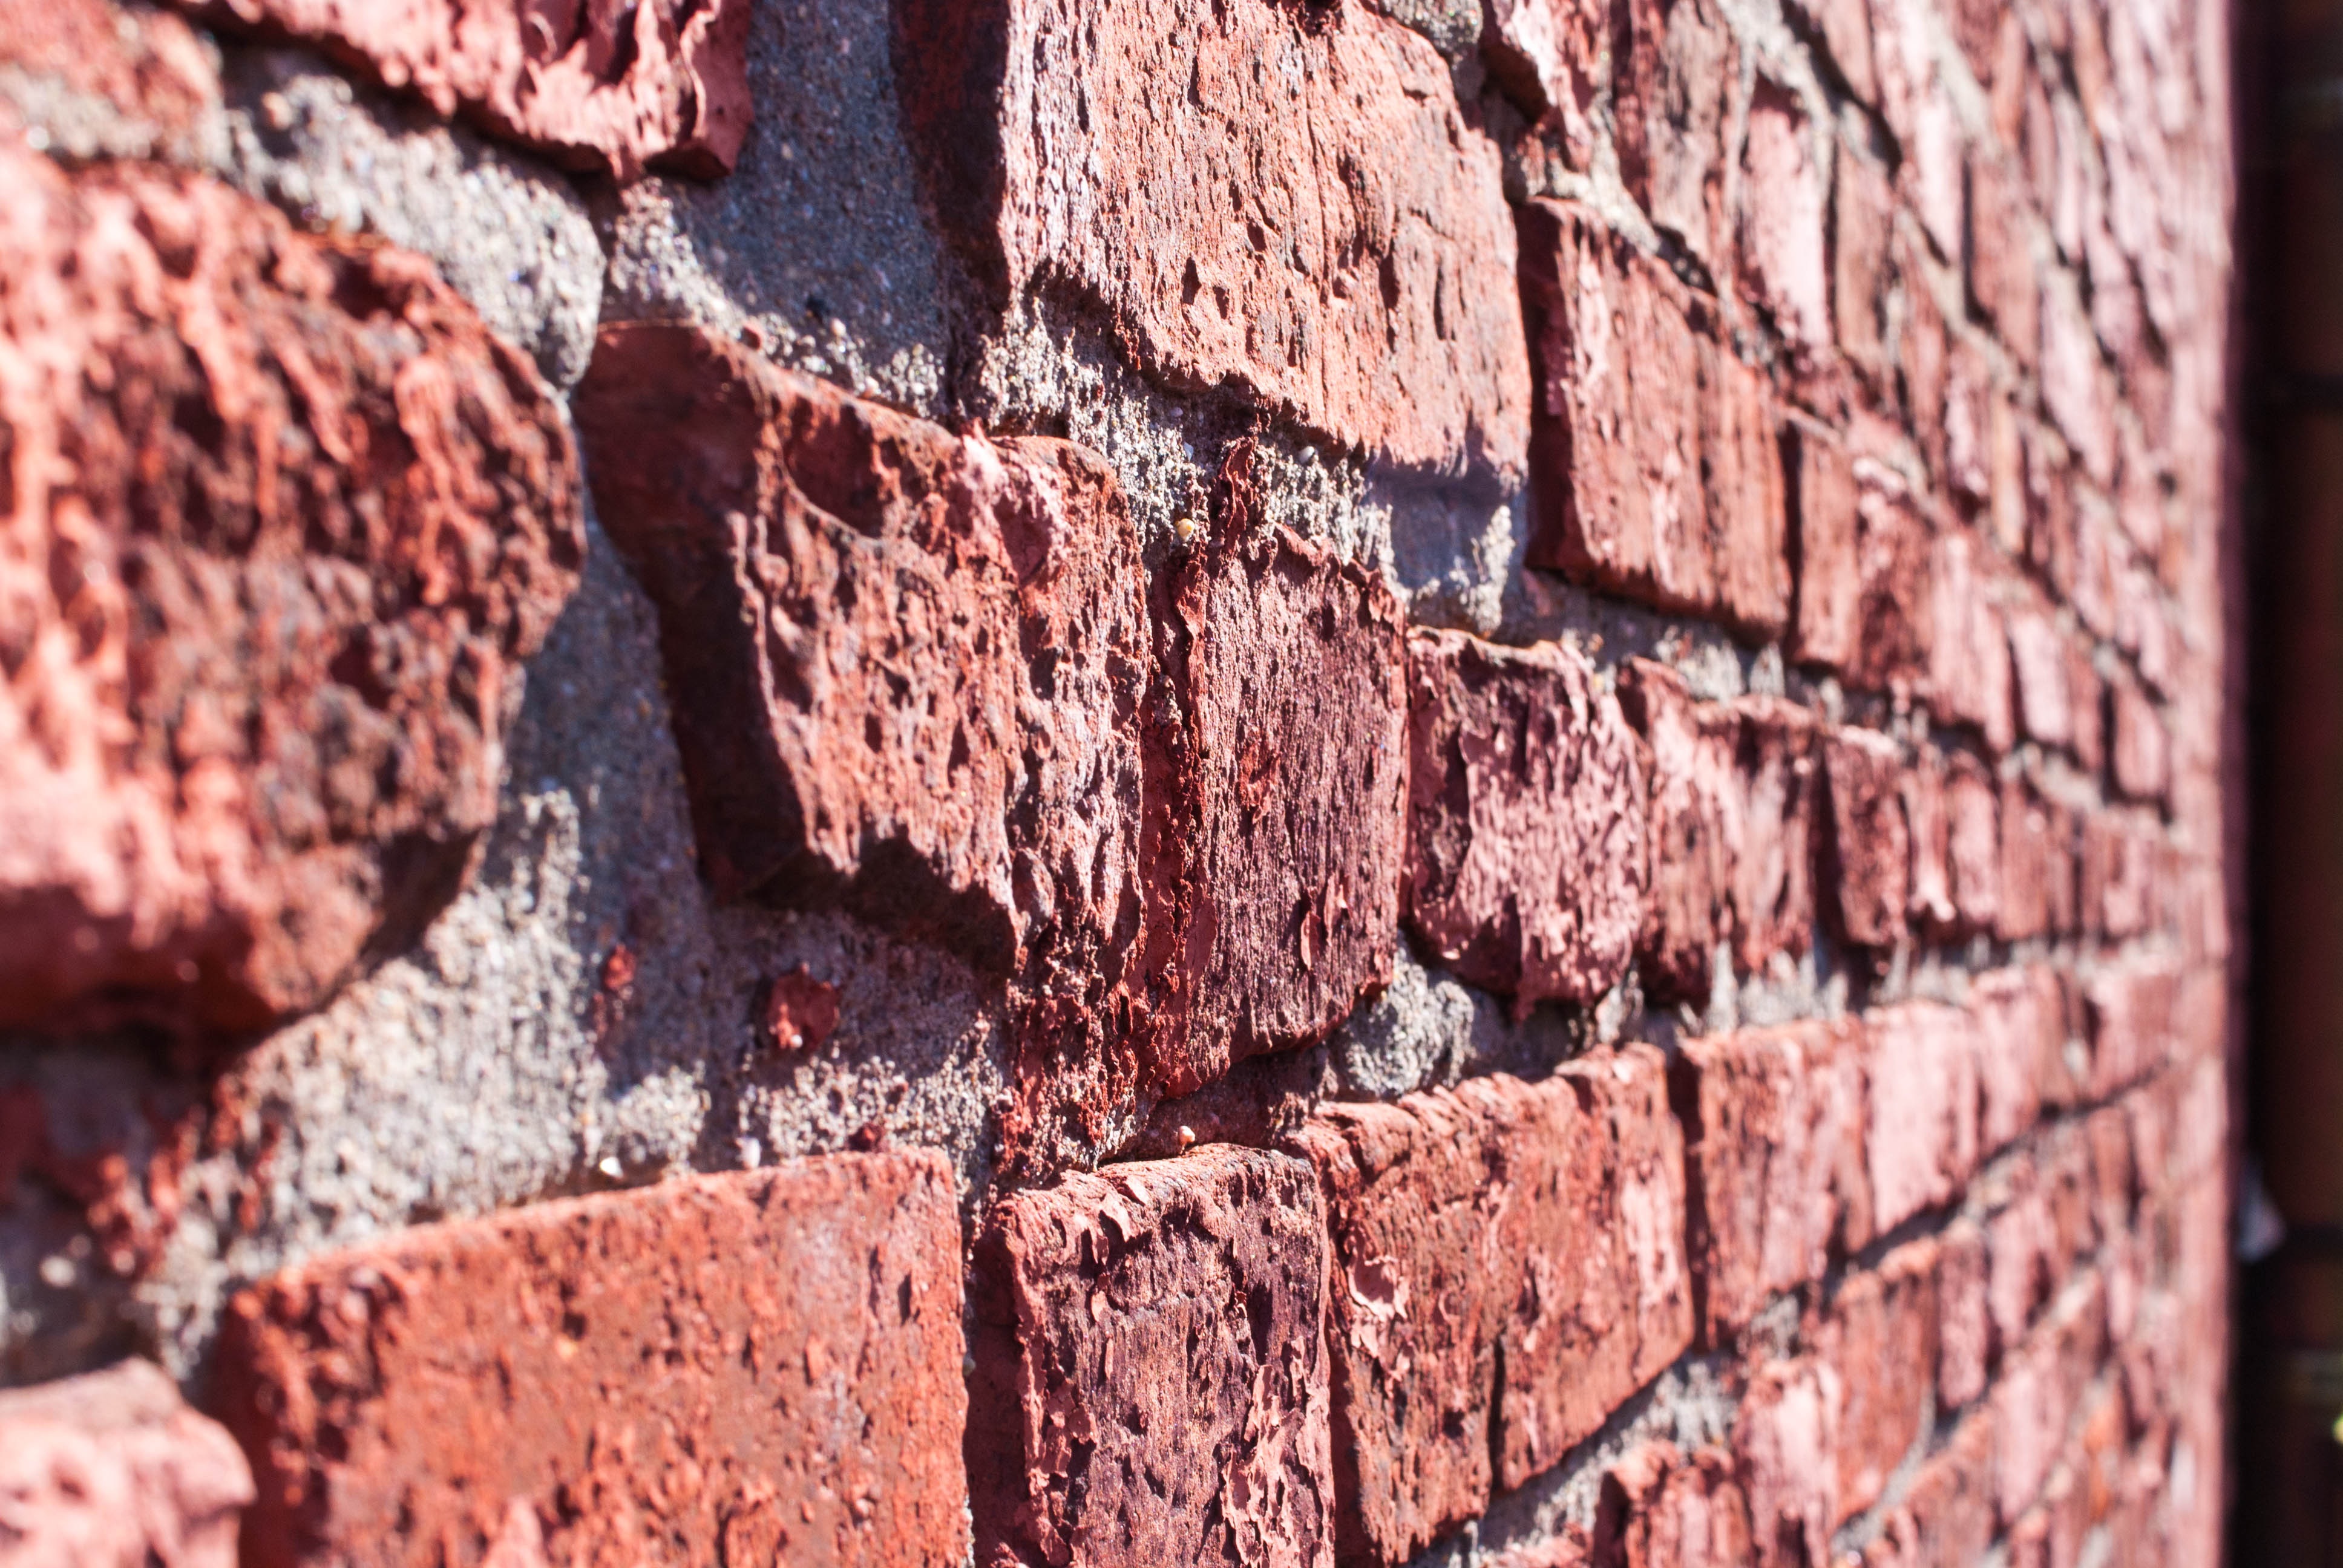
rock, wood, sun, wall, soil, brick, material, geology, bricks, brickwork, sunbeam, back light